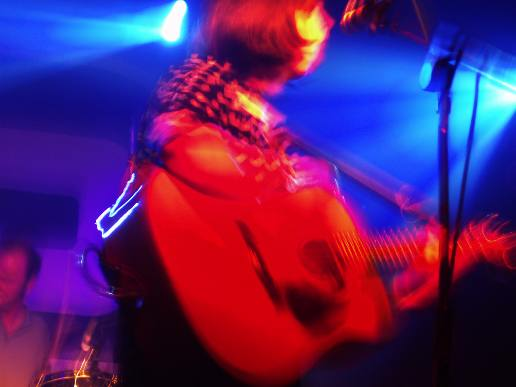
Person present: Yes